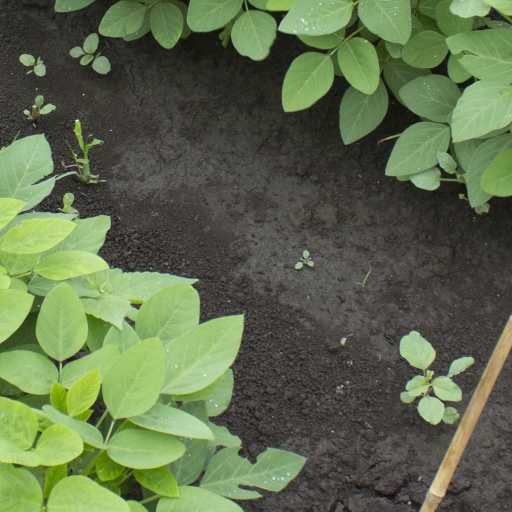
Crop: soybean